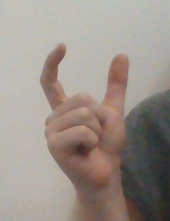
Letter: nun